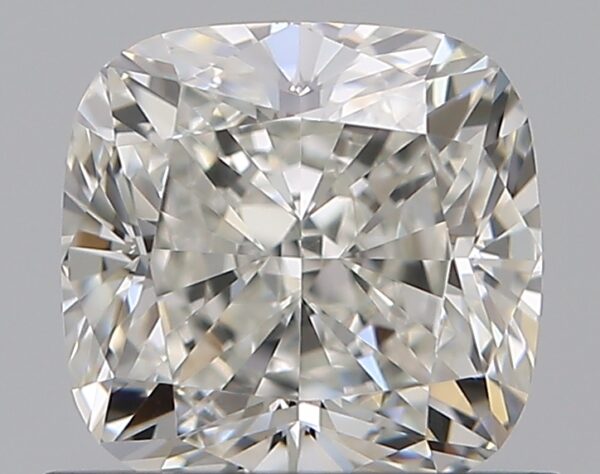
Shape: cushion
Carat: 0.91
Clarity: VVS2
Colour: G
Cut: EX
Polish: EX
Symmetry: VG
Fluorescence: ST
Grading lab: GIA
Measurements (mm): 5.42 x 5.3 x 3.64